Giuseppe Betori

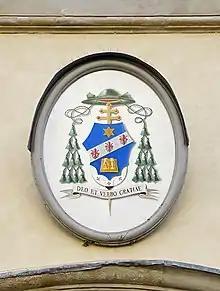
The coat of arms of H.E. Mgr Giuseppe Betori, as archbishop of Florence before his elevation to Cardinal, as seen on the façade of the archbishop's residence

On 5 April 2001, Pope John Paul II named Betori Secretary General of the Italian Episcopal Conference and Titular Bishop of Falerone. He received his episcopal consecration on 6 May 2001.